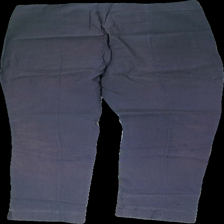
View: back
Type: Trousers
Category: Ladies
Brand: Not in the list
Brand text on label: stehmann
Colors: Grey
Material: 100% polyester
Cut: Regular
Size: 44
Season: All
Stains: Major
Damage: röda fläckar på båda knäna
Damage location: middle center
Damage 2: röda fläckar i båda knävecken
Damage 2 location: middle center
Price range: <50
Recommended usage: Export
Description: gråa kostymbyxor med röda fläckar på knäna